Dion of Syracuse

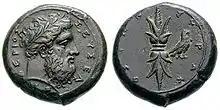

Dion (408–354 BC), tyrant of Syracuse in Magna Graecia, was the son of Hipparinus, and brother-in-law of Dionysius I of Syracuse. A disciple of Plato, he became Dionysius I's most trusted minister and adviser. However, his great wealth, his belief in Platonism and his ambition aroused the suspicions of Dionysius I's son and successor, Dionysius II. An indiscreet letter from Dion to the Carthaginians led to his banishment. Settling in Athens, he lived a prosperous life until Dionysius II dispossessed him of his estates and income. Landing in Sicily in 357 BC, he was successful in conquering Syracuse (other than the citadel). However, Dion soon quarrelled with the radical leader Heraclides and was forced into exile. Recalled in 355 BC, he became master of the whole city but alienated the population with his imperious behaviour and financial demands. His supporters abandoned him, and he was assassinated. Dion's attempts to liberate Sicily only brought the island political and social chaos which lasted for nearly 20 years.